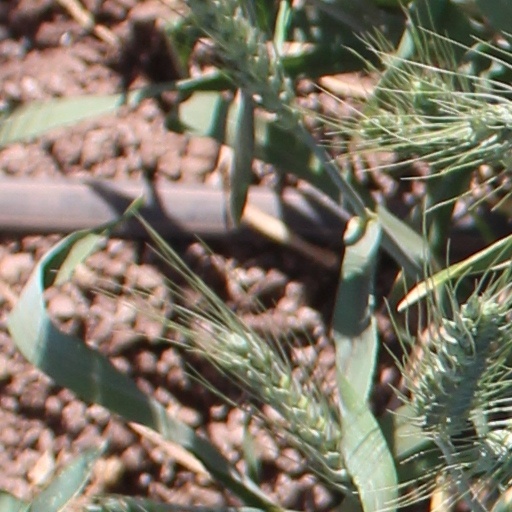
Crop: wheat